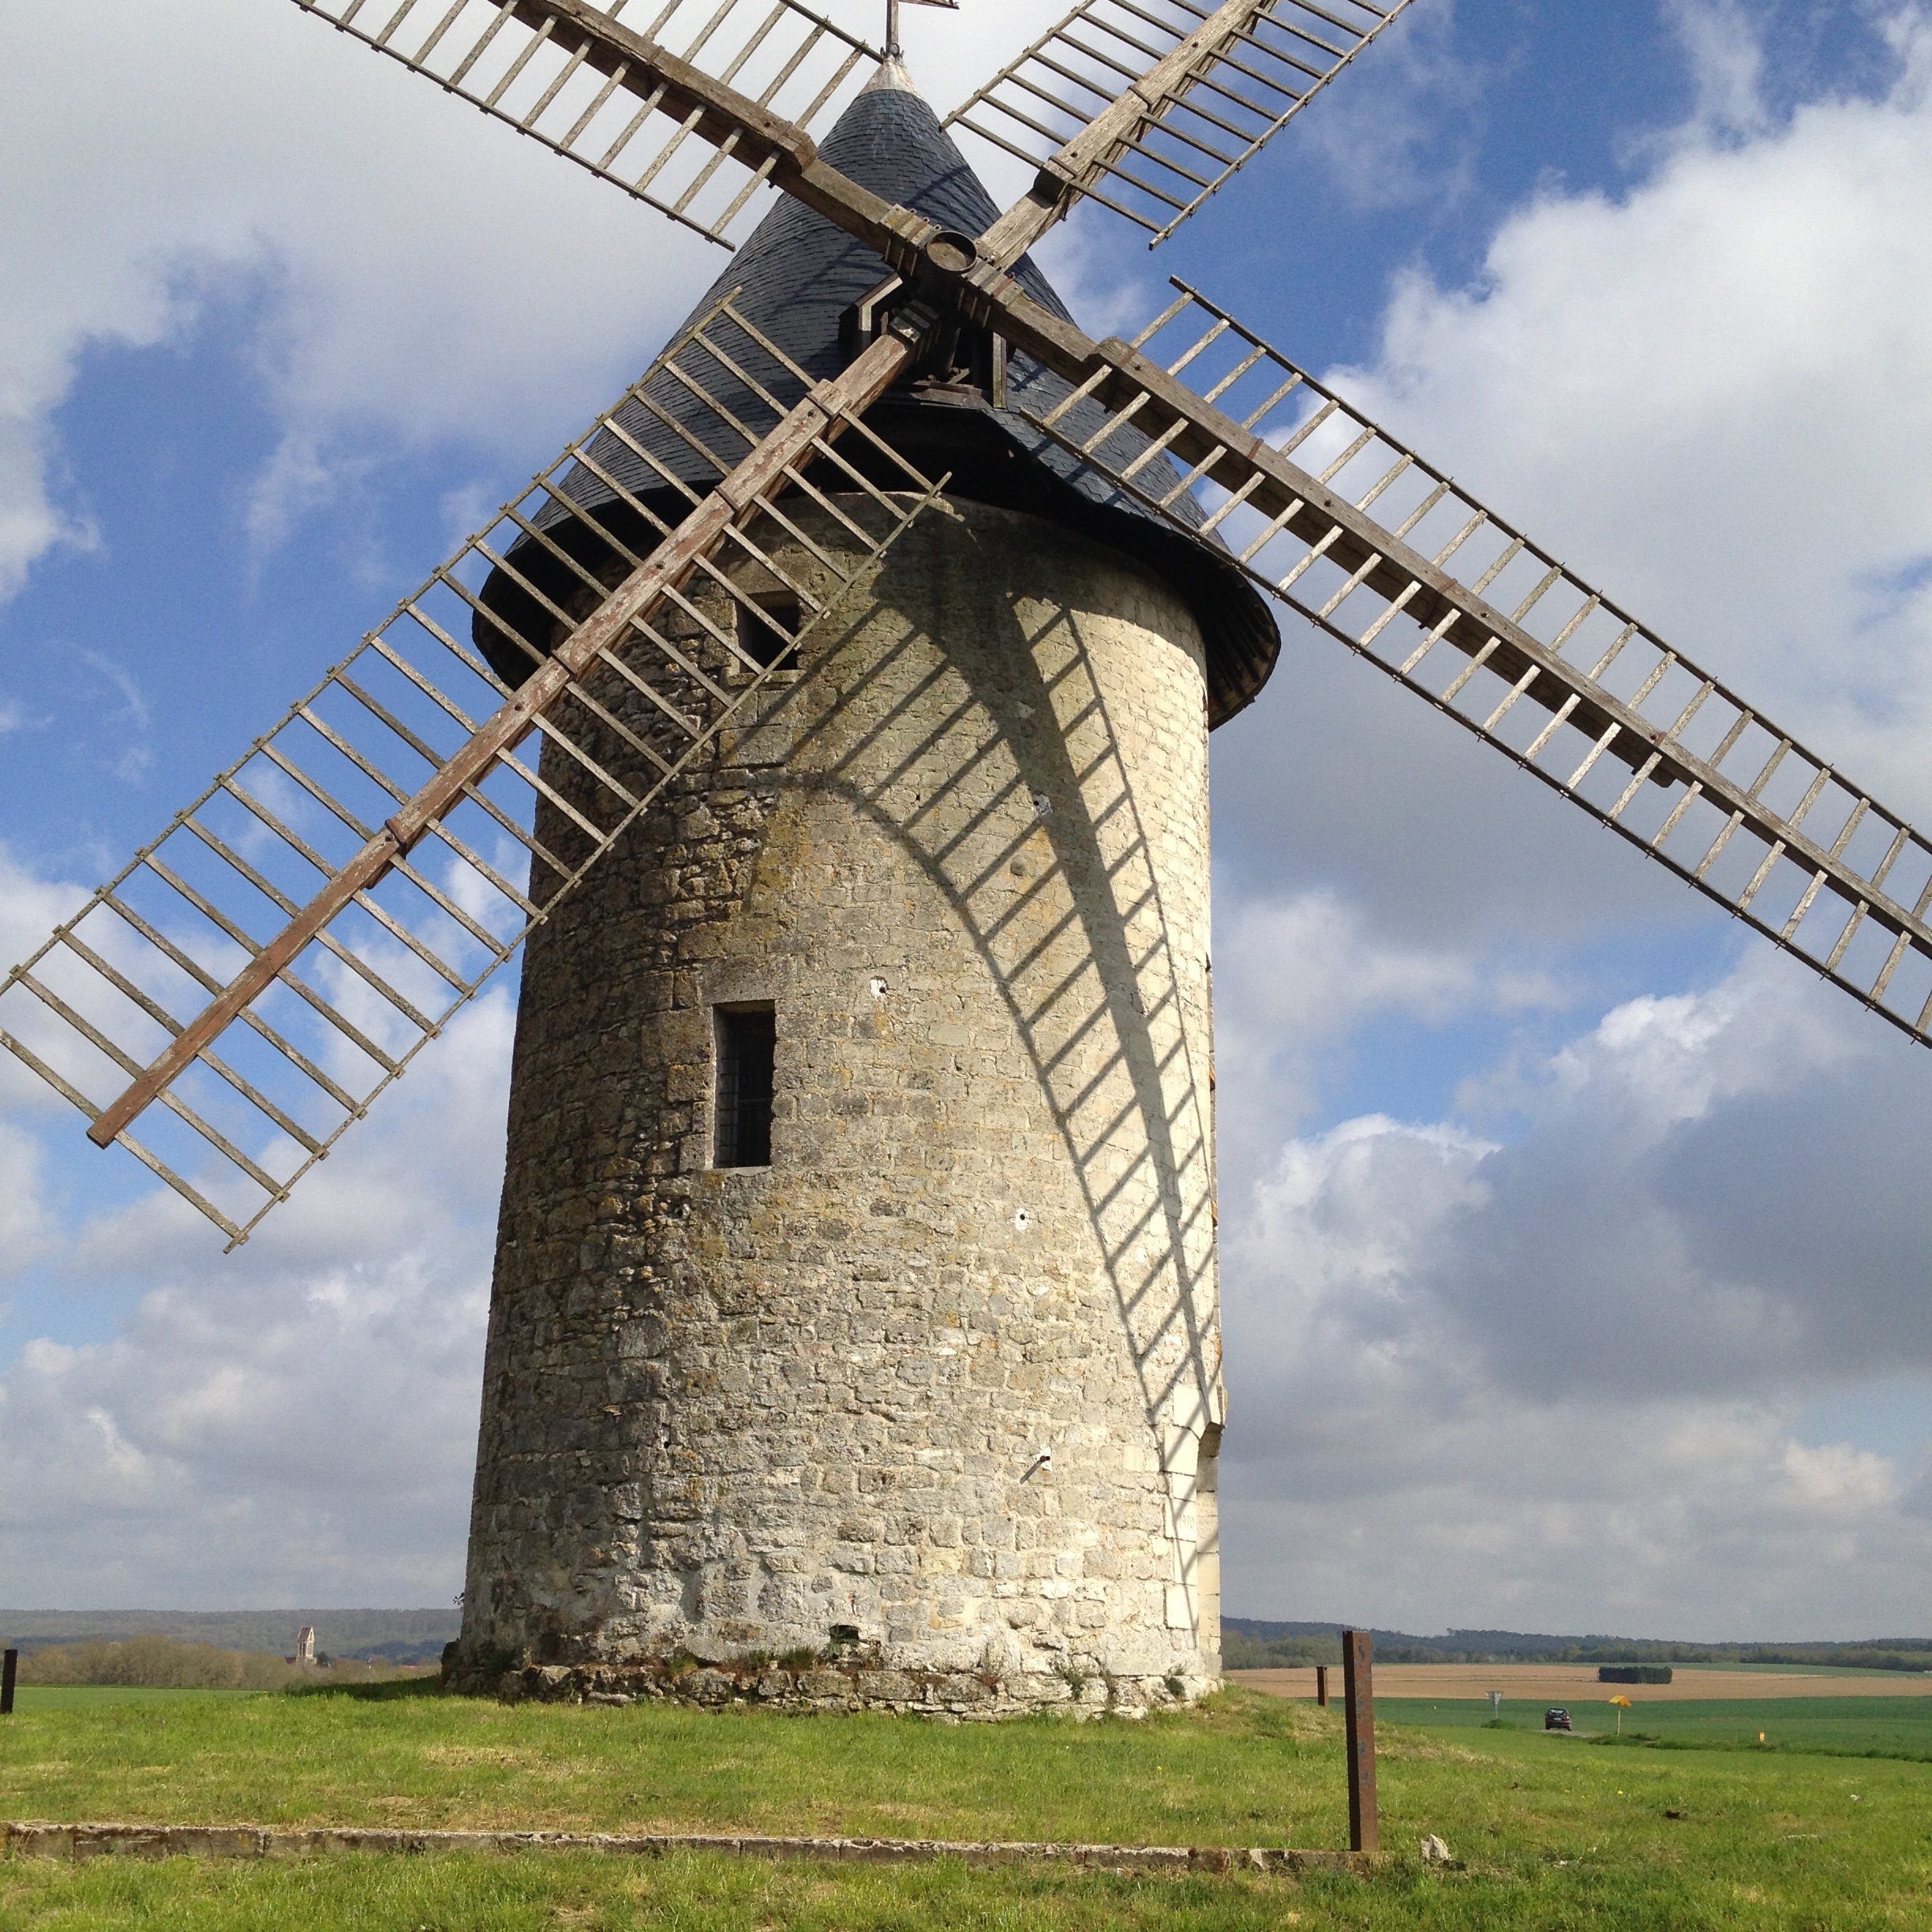
landscape, windmill, wind, building, old, tower, mill, history